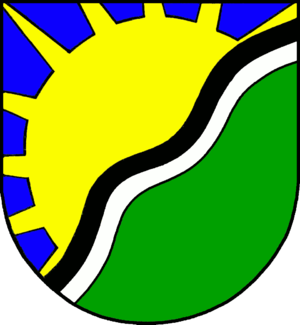
Sommerland est une commune allemande du Schleswig-Holstein, située dans l'arrondissement de Steinburg, à huit kilomètres à l'est de la ville de Glückstadt. Sommerland est l'une des douze communes de l'Amt Horst-Herzhorn dont le siège est à Horst.